Twin pagodas of Baisikou

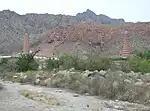
Major National Historical and Cultural Sites in Ningxia

The twin pagodas of Baisikou (in Chinese: ), located on a mountain slope plateau of Helan Mountain in Helan, Yinchuan, Ningxia Hui Autonomous Region, People's Republic of China, with a distance of 100 meters between them. The specific construction time of the two pagodas is not recorded, but based on the surrounding traces of relics and unearthed cultural relics in the pagodas, it can be determined that they were built during the Western Xia period. These two pagodas underwent multiple major repairs during the Yuan and Ming dynasties. In 1988, the twin pagodas of Baisikou were designated as a national key cultural relic protection unit.